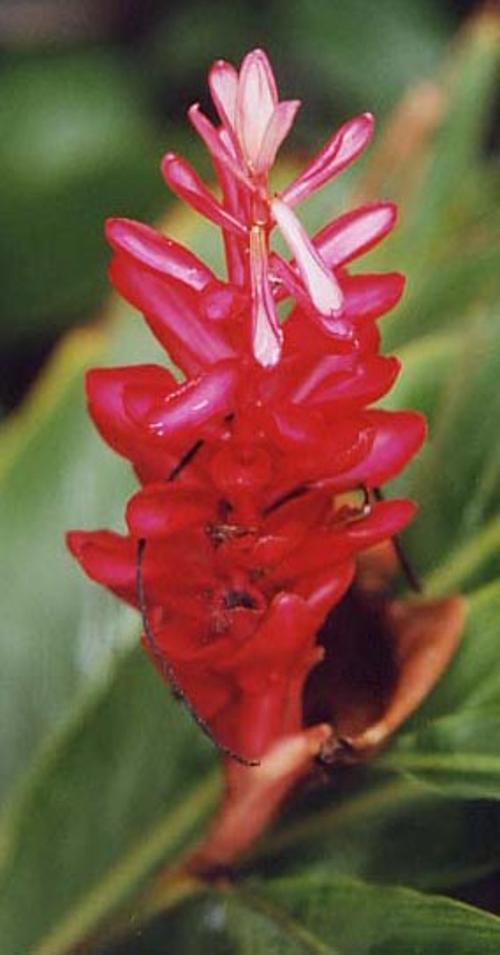
Label: red ginger